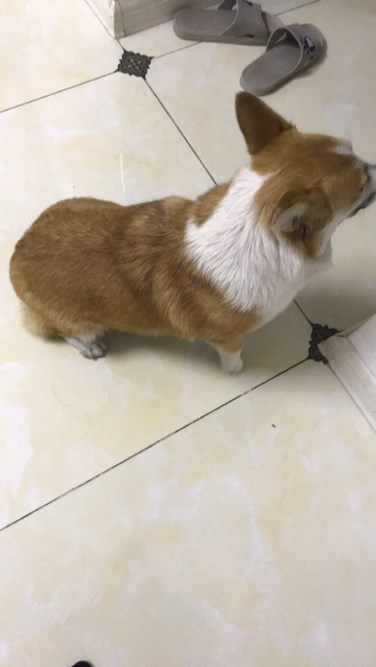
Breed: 2909-n000116-Cardigan